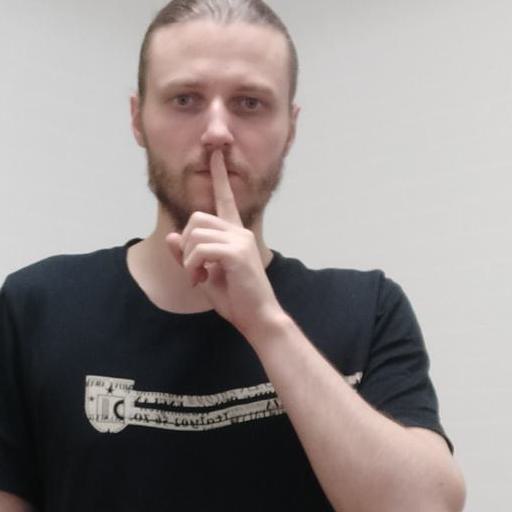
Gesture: mute